I, Too

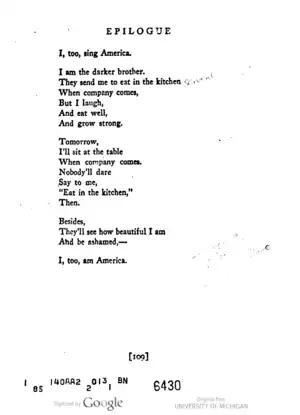
Originally known as "Epilogue"

"I, Too" is a poem written by Langston Hughes that shows a want for equality through patience whilst going against the idea that patriotism is limited by race. It was first published in Hughes' first volume of poetry, "The Weary Blues" in 1926. This poem, along with other works by Hughes, helped define the Harlem Renaissance, a period in the early 1920s and '30s of newfound cultural identity for blacks in America who had discovered the power of literature, art, music, and poetry as a means of personal and collective expression in the scope of civil rights.